The Return of Jenifa

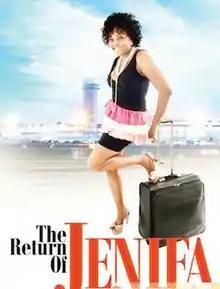

The Return of Jenifa is a 2011 Nigerian comedy drama film. The film was produced by Funke Akindele, who was also starred as the titular character, reprising her role from the prequel, "Jenifa" (2008). It was directed by Muhydeen Ayinde. Within a week of its October 7th release in 2011, the film became the fastest grossing Nollywood film of all time. As of 2024, it ranks 96th on the list of highest grossing Nigerian films.